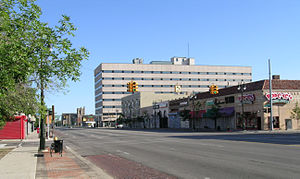
Woodward Avenue
Woodward sett fra krydset ved Grand Boulevard i Detroit.
Woodward Avenue er regnet som hovedfærdselsåren i Detroitområdet; den deler østsiden og vestsiden.